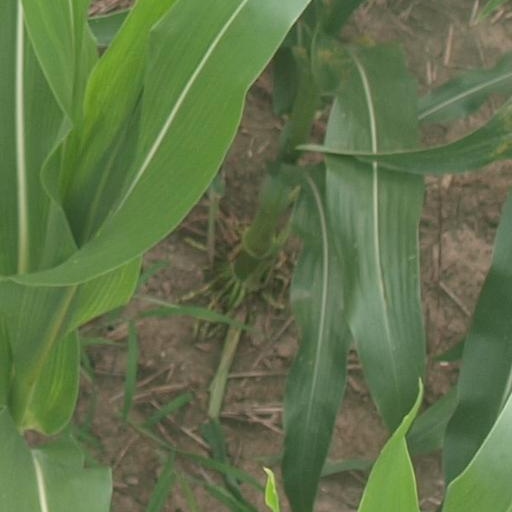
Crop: maize; corn